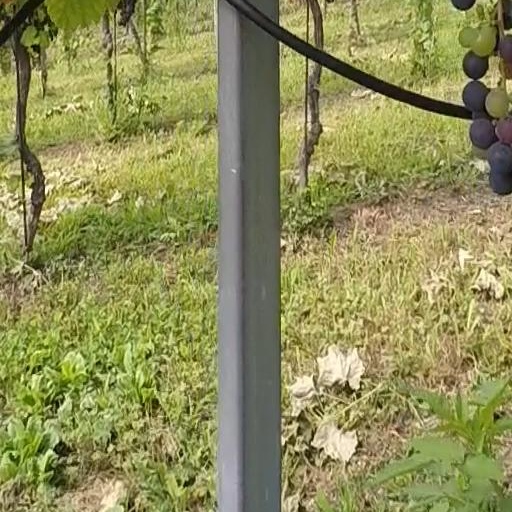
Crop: grape